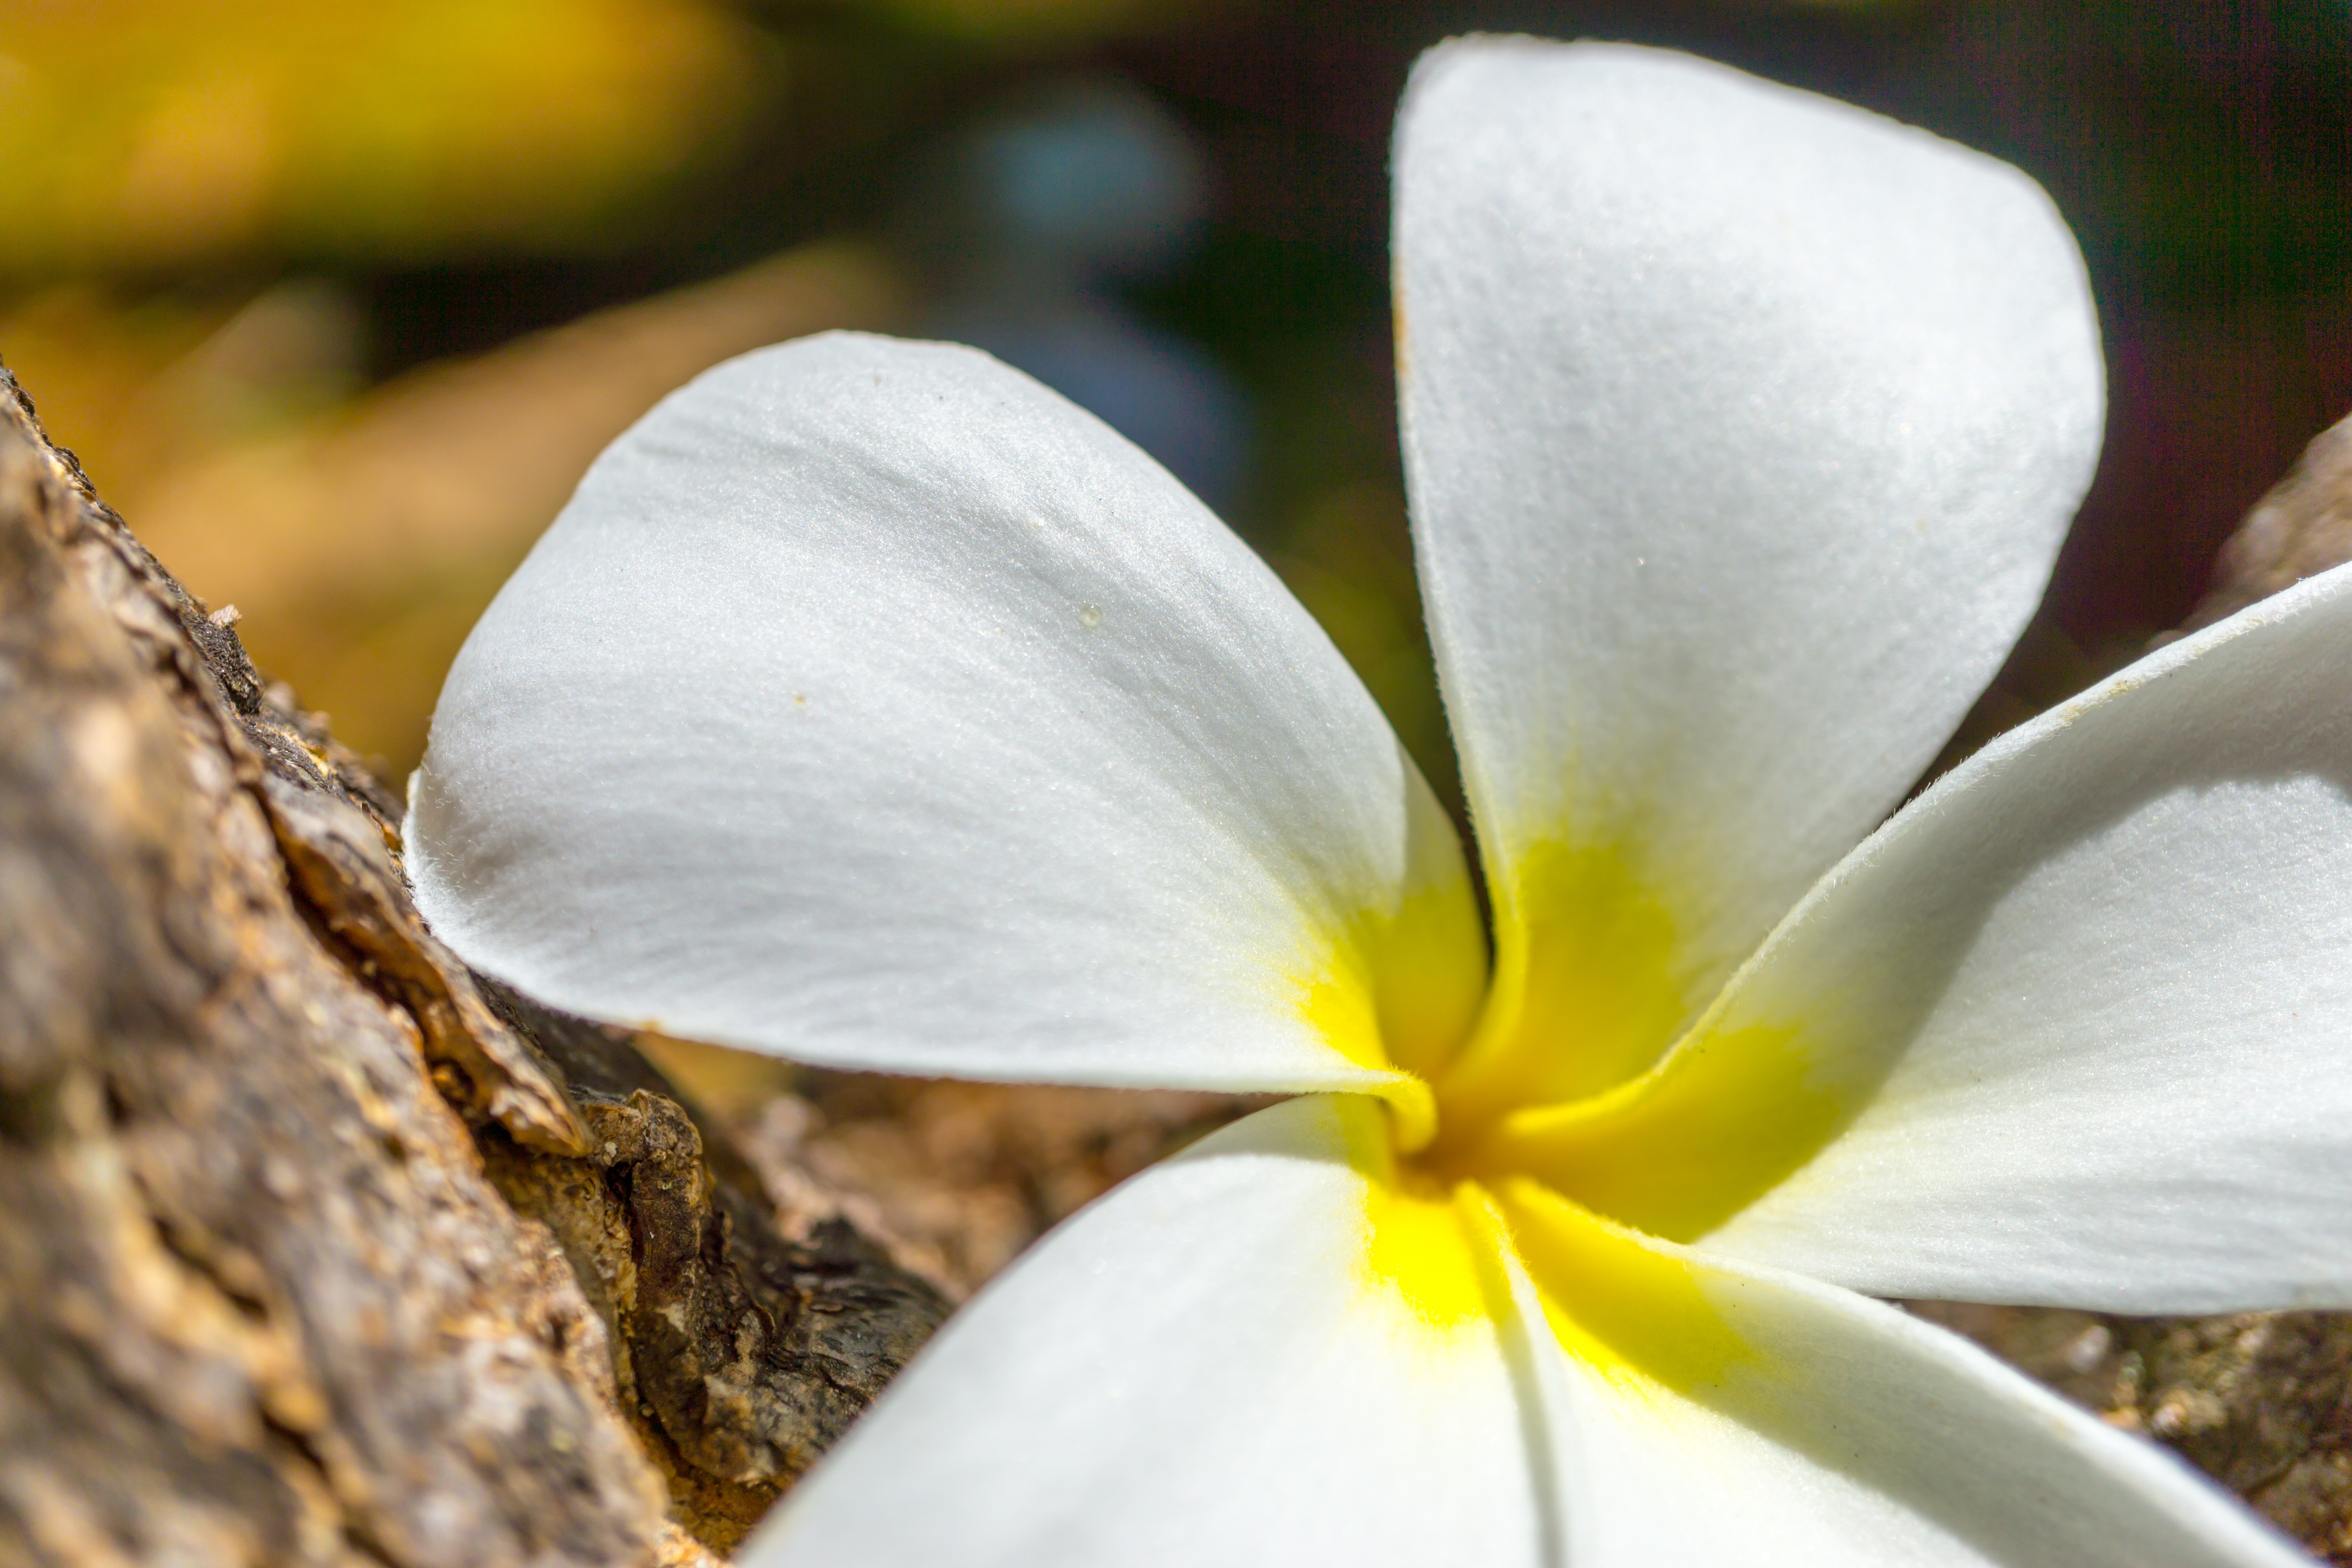
nature, blossom, plant, photography, leaf, flower, petal, tropical, botany, hawaii, yellow, flora, wildflower, close up, crocus, hawaiian, plumeria, macro photography, flowering plant, plant stem, land plant